Question: Please indicate a possible affordance area of bicycle that can be used for steering
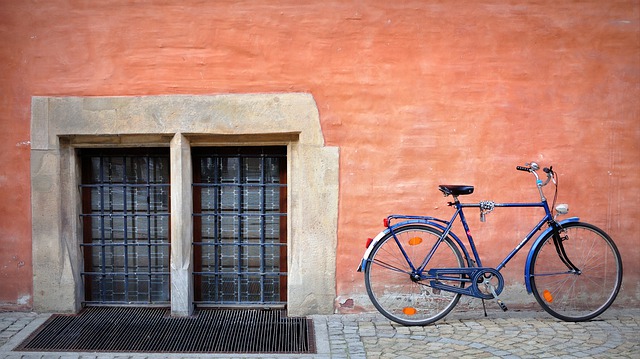
Answer: [514.5, 159.5, 561.5, 193.5]